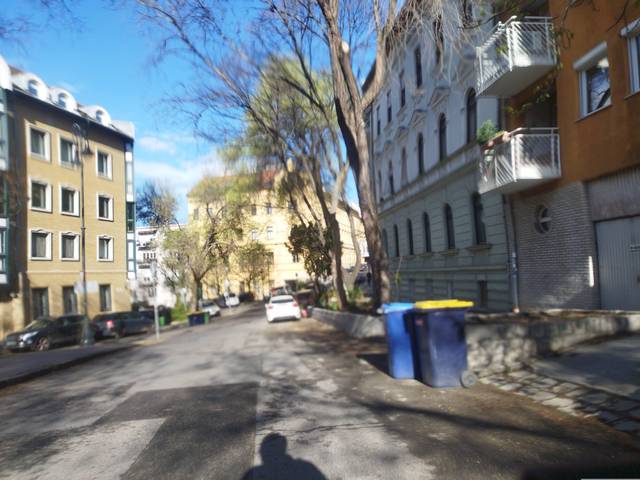
Region: Hungary
Coordinates: 47.499, 19.032